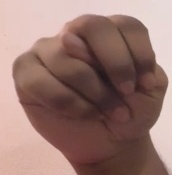
ASL sign: N